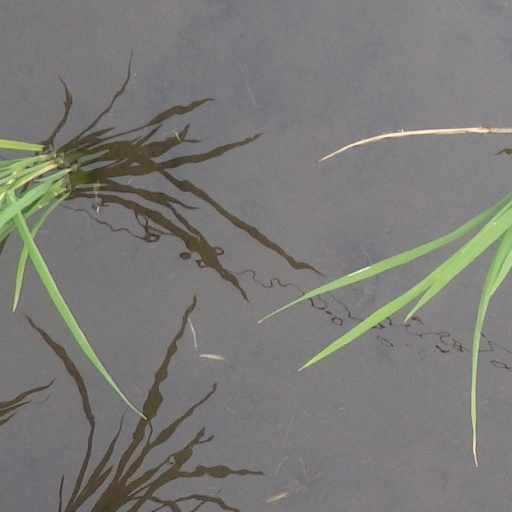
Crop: rice